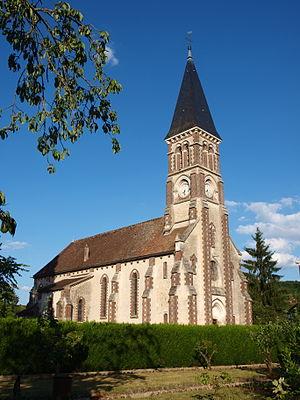
Armeau (Yonne, France)